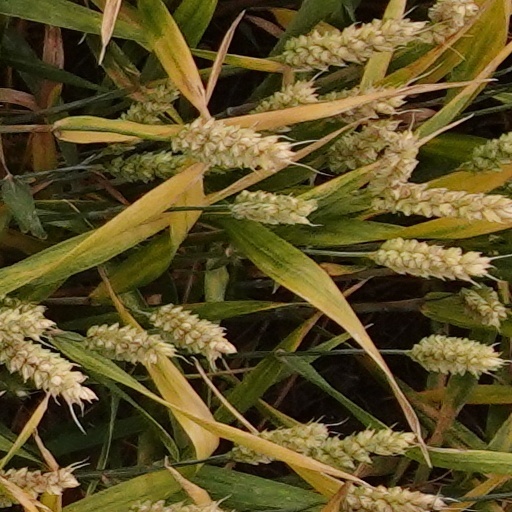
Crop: wheat